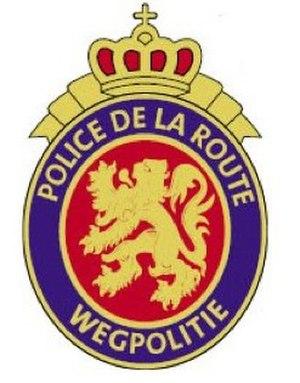
La police de la route belge, en néerlandais Wegpolitie est une composante de la police fédérale belge. Elle patrouille sur les autoroutes et les routes nationales qui ont les mêmes caractéristiques que les autoroutes. La WPR est aussi connue sous l’ancien nom UPC, pour unité provinciale de circulation.